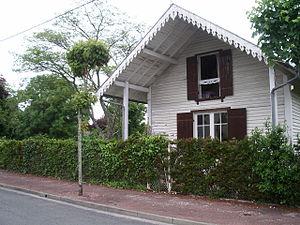
Chalet de l'avenue Sorignet, Etaules, Charente-Maritime, France.
Un pied-à-terre est une petite unité de vie, par exemple un appartement ou une petite villa, généralement située au cœur d'une grande ville, mais quelquefois dans la banlieue de celle-ci, à une certaine distance de la résidence principale d'un particulier et dans laquelle il ne réside que pour de courts séjours.
Étaules est une commune du Sud-Ouest de la France, située dans le département de la Charente-Maritime et la région Nouvelle-Aquitaine. Ses habitants sont appelés les Étaulais et les Étaulaises.